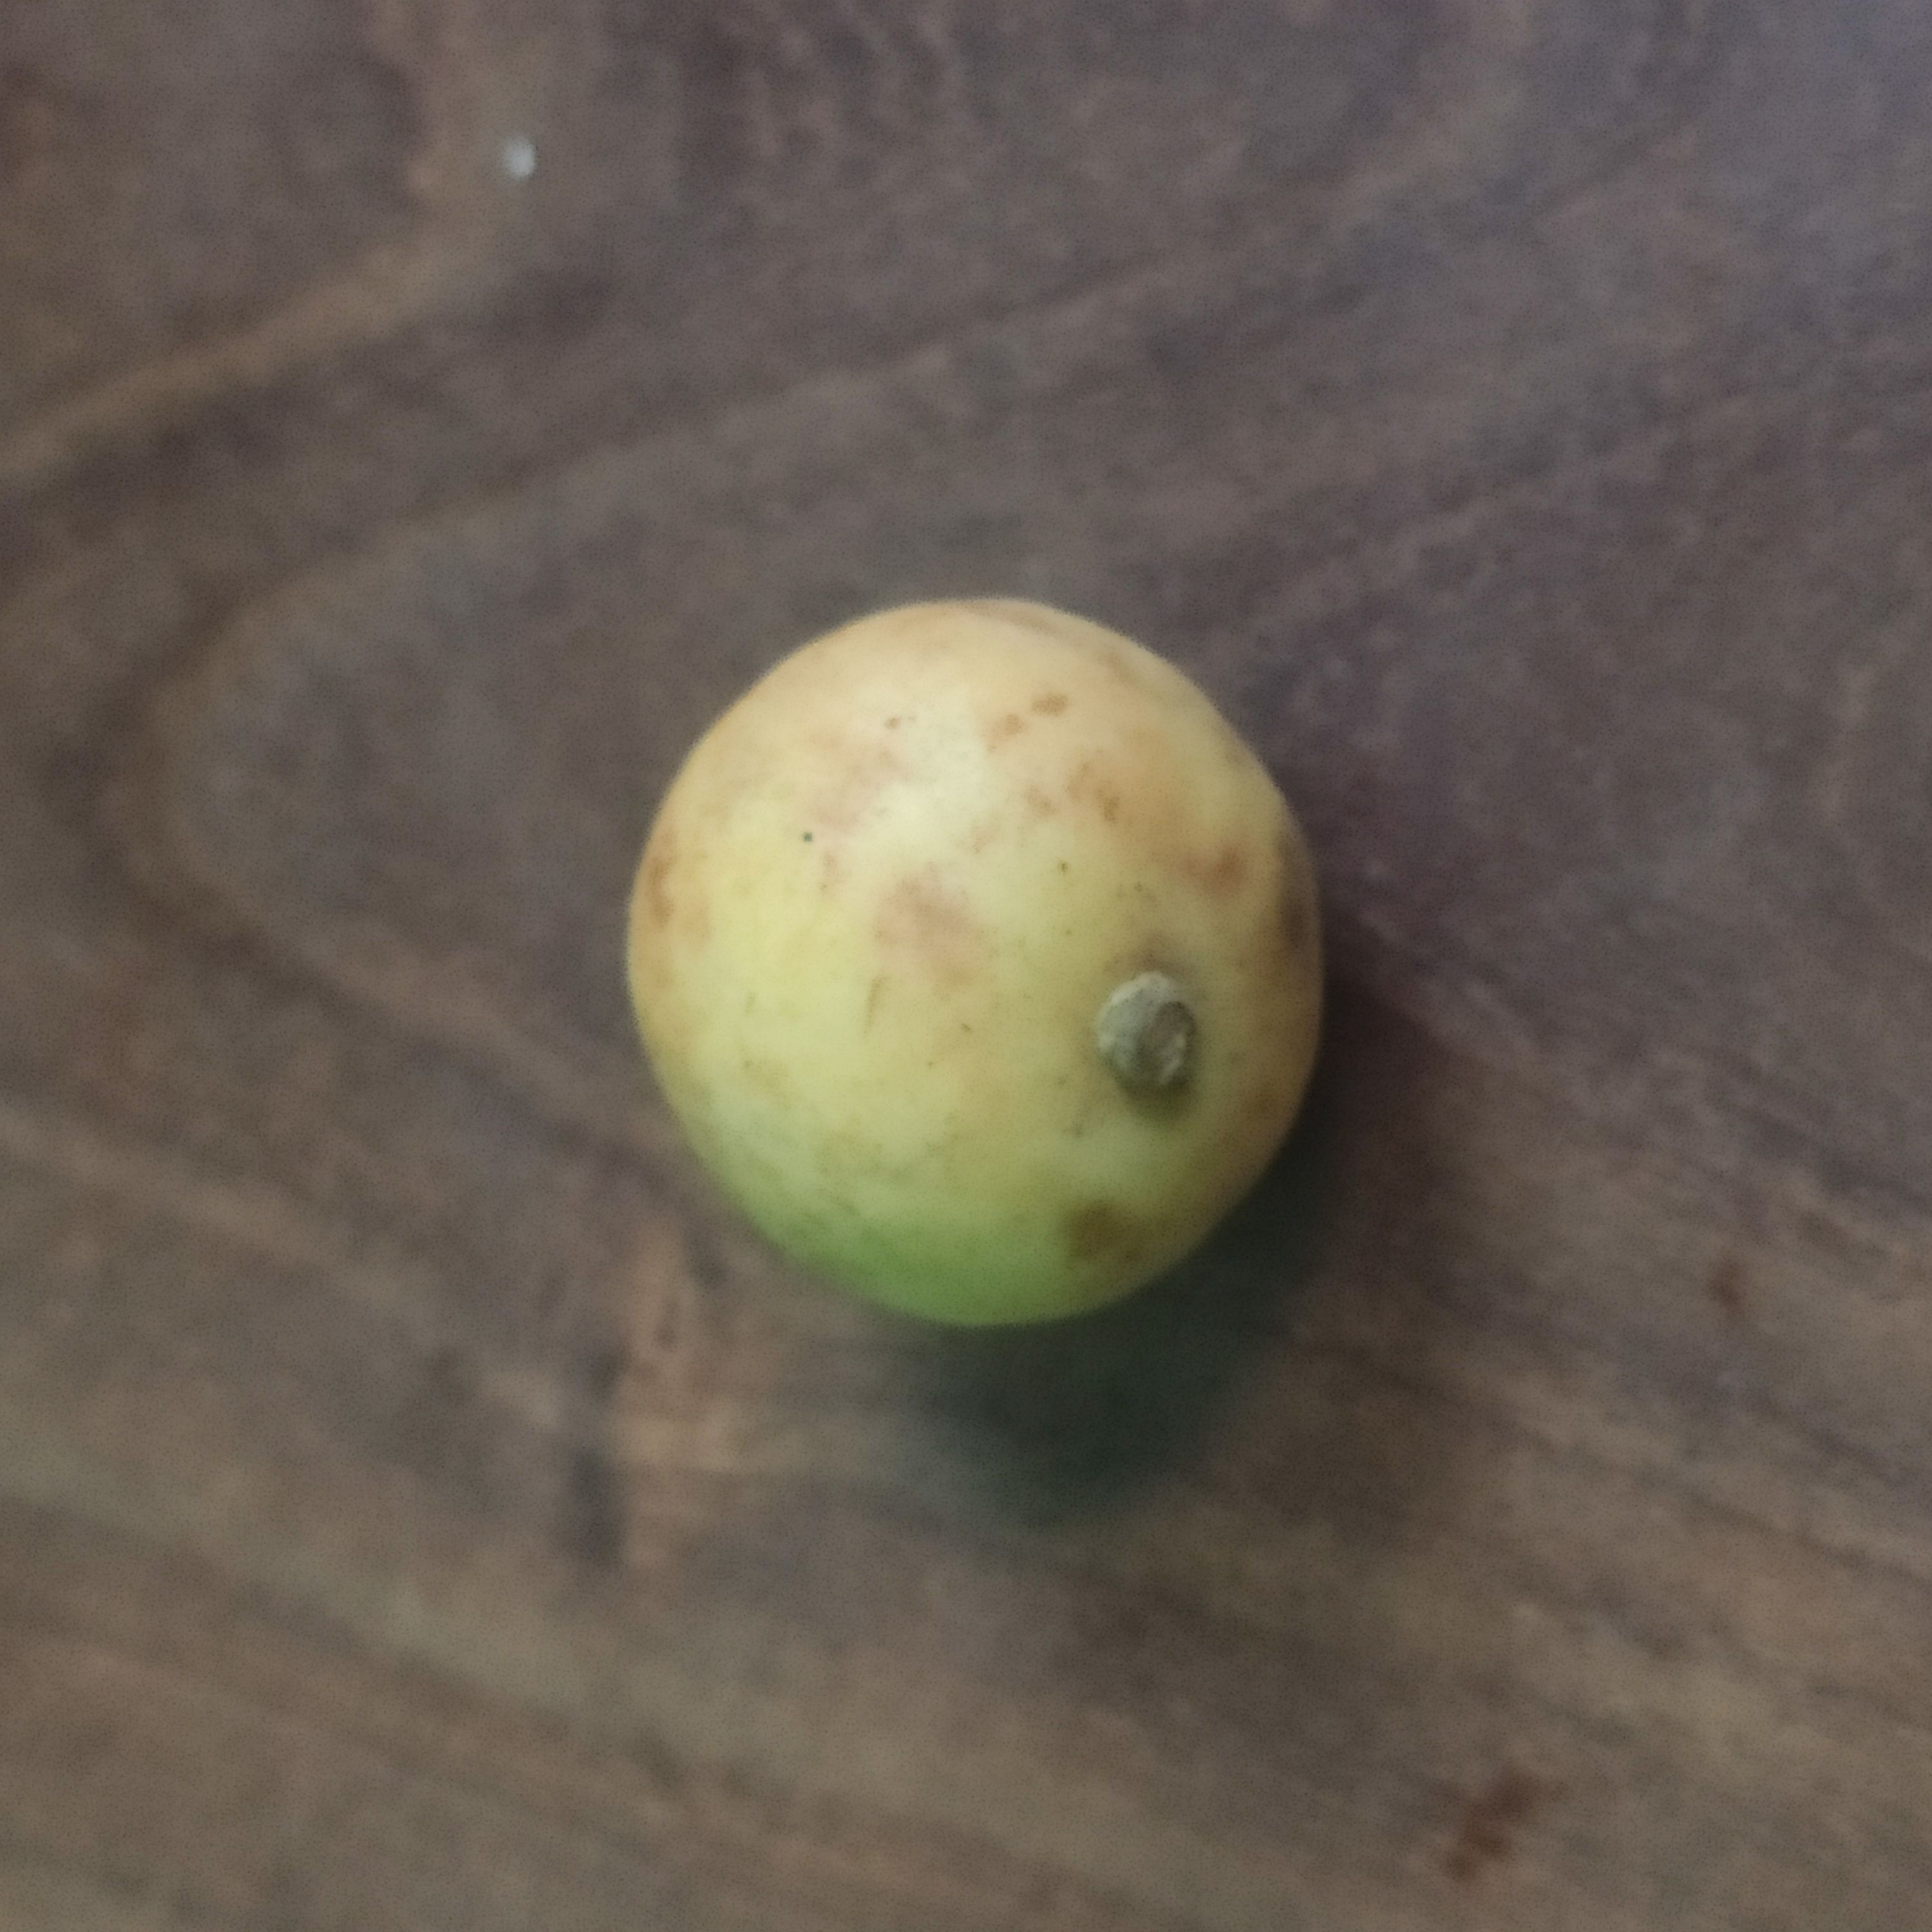
Fruit: burmese-grape
Grade: 1st-grade